Mervyn Hamilton Rylance

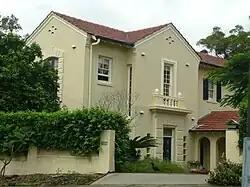
Oorgarding, one of Rylance's works, 2009

Rylance opened his architectural practice in Brisbane in 1933 and domestic commissions formed the basis of his practice. In the period up until World War II, he designed a number of relatively expensive and substantial homes in both the English and Mediterranean styles. The Mediterranean style established itself strongly in the temperate parts of Australia in the interwar period. This was largely due to the efforts of its central proponent, Professor Leslie Wilkinson and through his position as the first chair of architecture at an Australian university. Wilkinson was able to influence many architects with his ideas about the suitability of Mediterranean styled architecture for the Australian climate. In effect, the style was a regionalisation of Georgian domestic architecture and avoided blatant Mediterranean features such as those adopted in Spanish Mission architecture, preferring classical details, smooth render, soft tones and round arches that simply evoked a Mediterranean feeling.